2024 Atlas 150

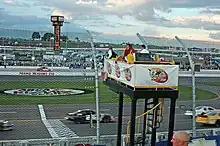
Flagstand of Iowa Speedway in June 2007, the circuit where the race was held.

Iowa Speedway is a 7/8-mile (1.4 km) paved oval motor racing track in Newton, Iowa, United States, approximately east of Des Moines. The track was designed with influence from Rusty Wallace and patterned after Richmond Raceway, a short track where Wallace was very successful. It has over 25,000 permanent seats as well as a unique multi-tiered Recreational Vehicle viewing area along the backstretch.